Franz Marc

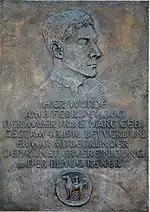
Plaque on the house where Marc was born

With the outbreak of World War I in 1914, Marc was drafted into the Imperial German Army as a cavalryman. By February 1916, as shown in a letter to his wife, he had gravitated to military camouflage. His technique for hiding artillery from aerial observation was to paint canvas covers in broadly pointillist style. He took pleasure in creating a series of nine such tarpaulin covers in styles varying "from Manet to Kandinsky", suspecting that the latter could be the most effective against aircraft flying at or higher.